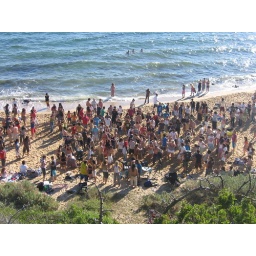
black rock beach. melbourne nov 2007. taken by johnny